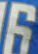
Number: 6